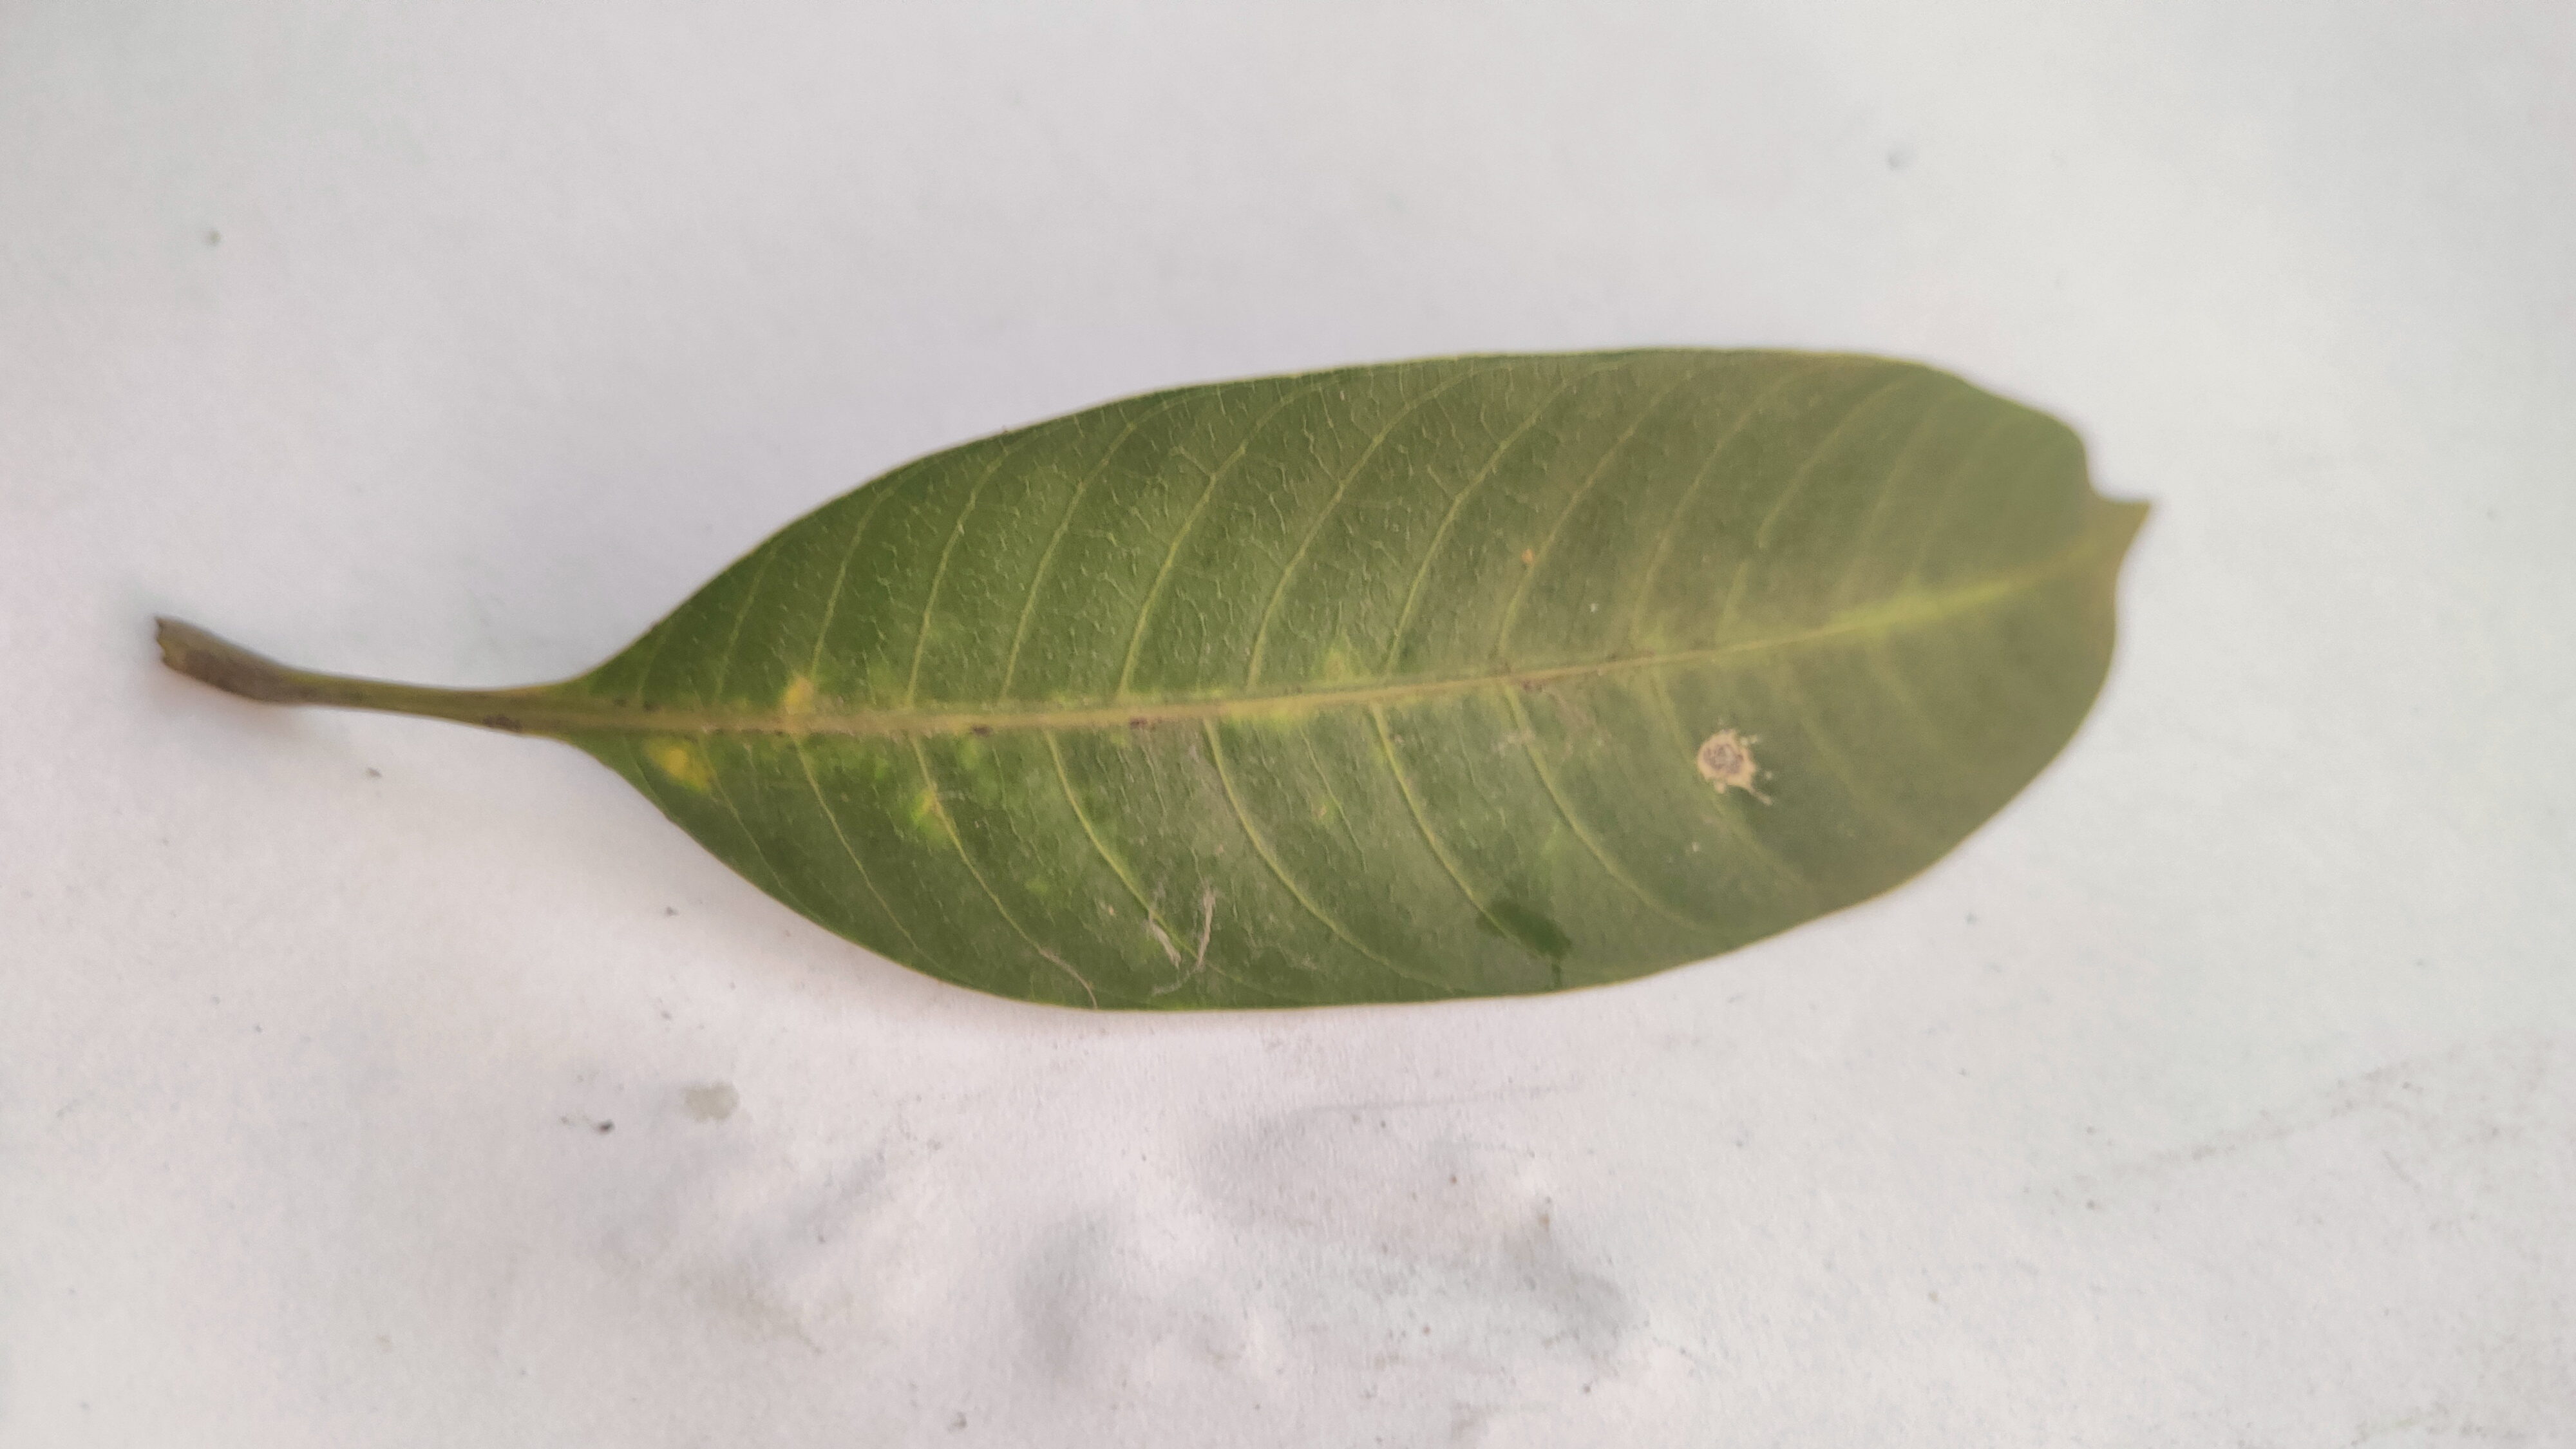
Leaf variety: Mango